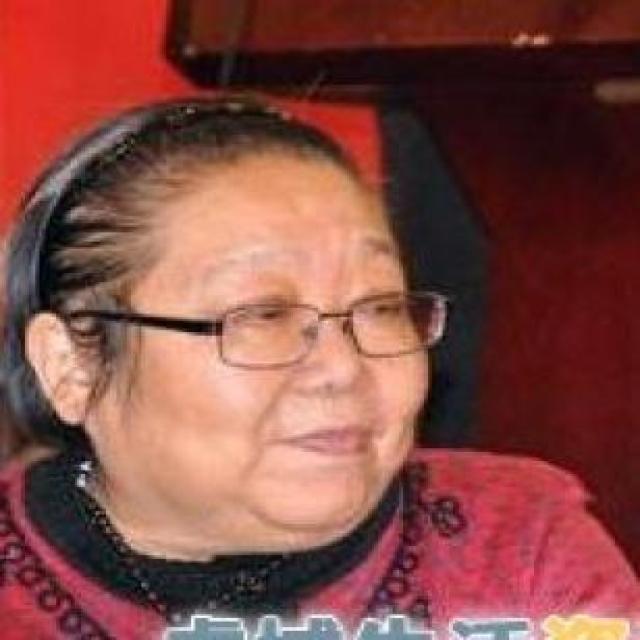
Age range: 45-64